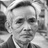
Emotion: neutral